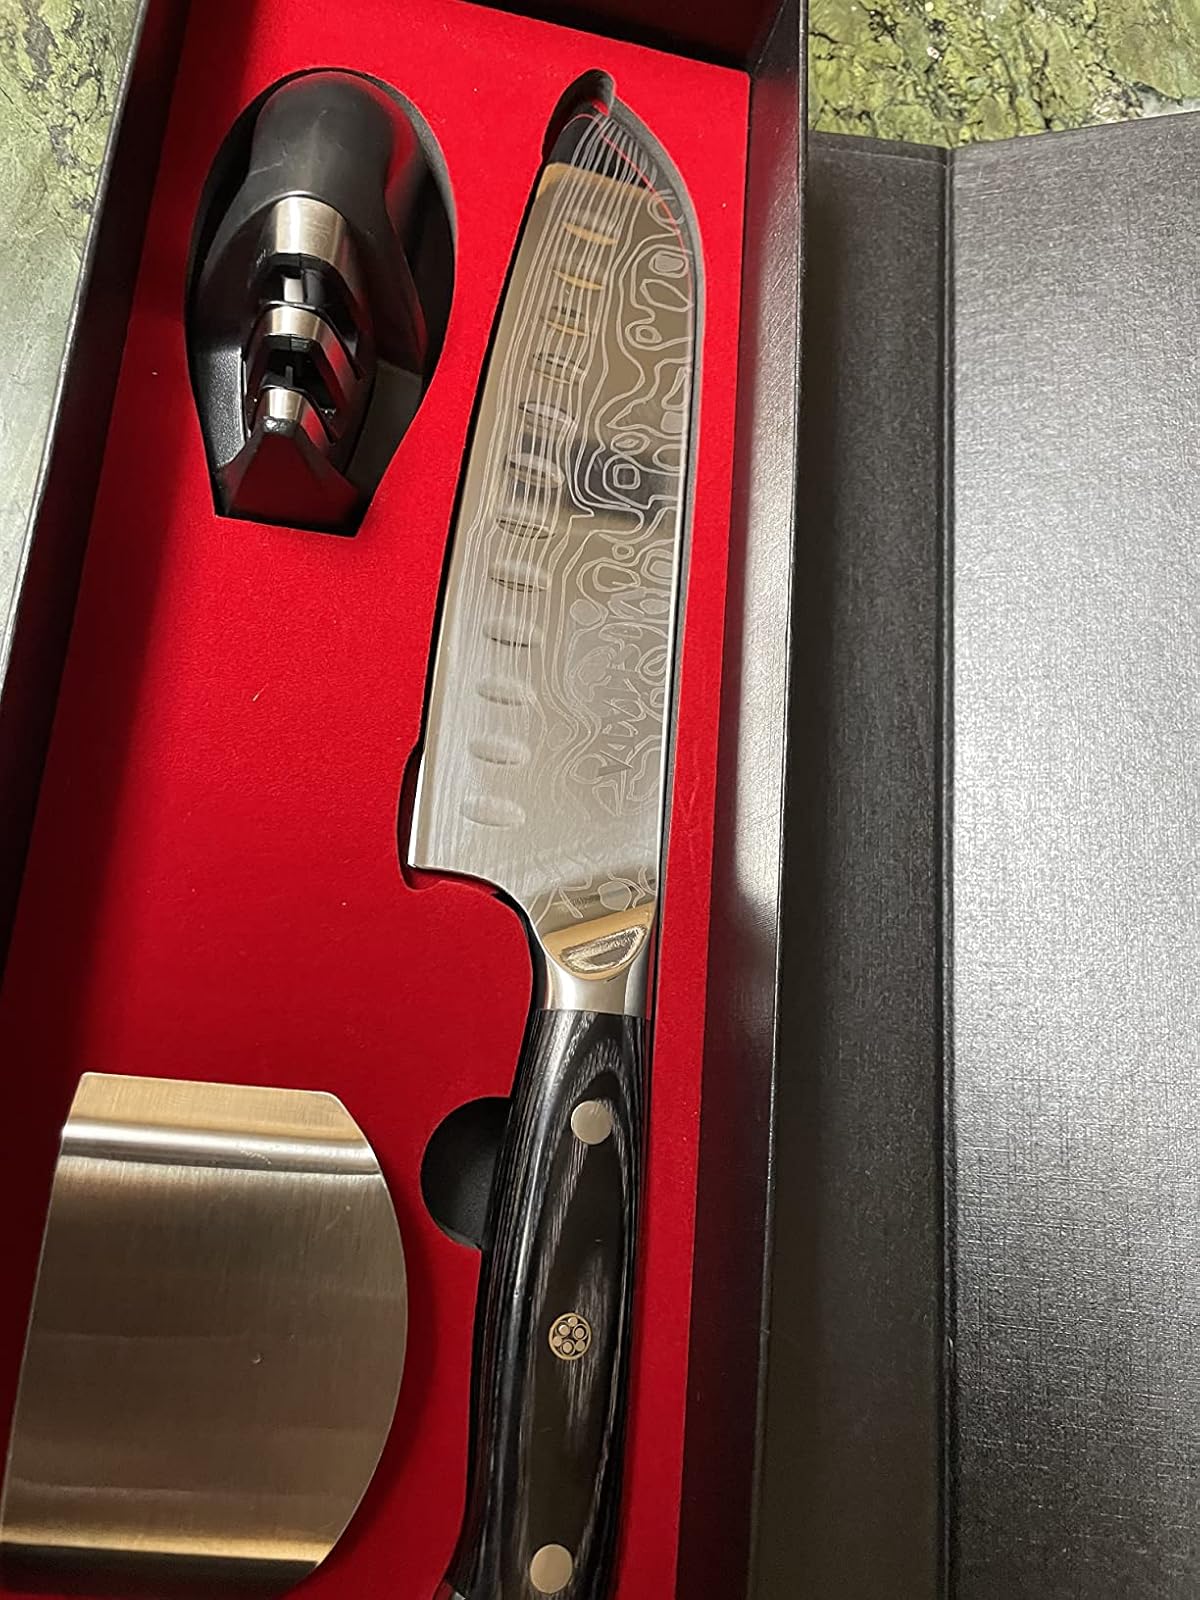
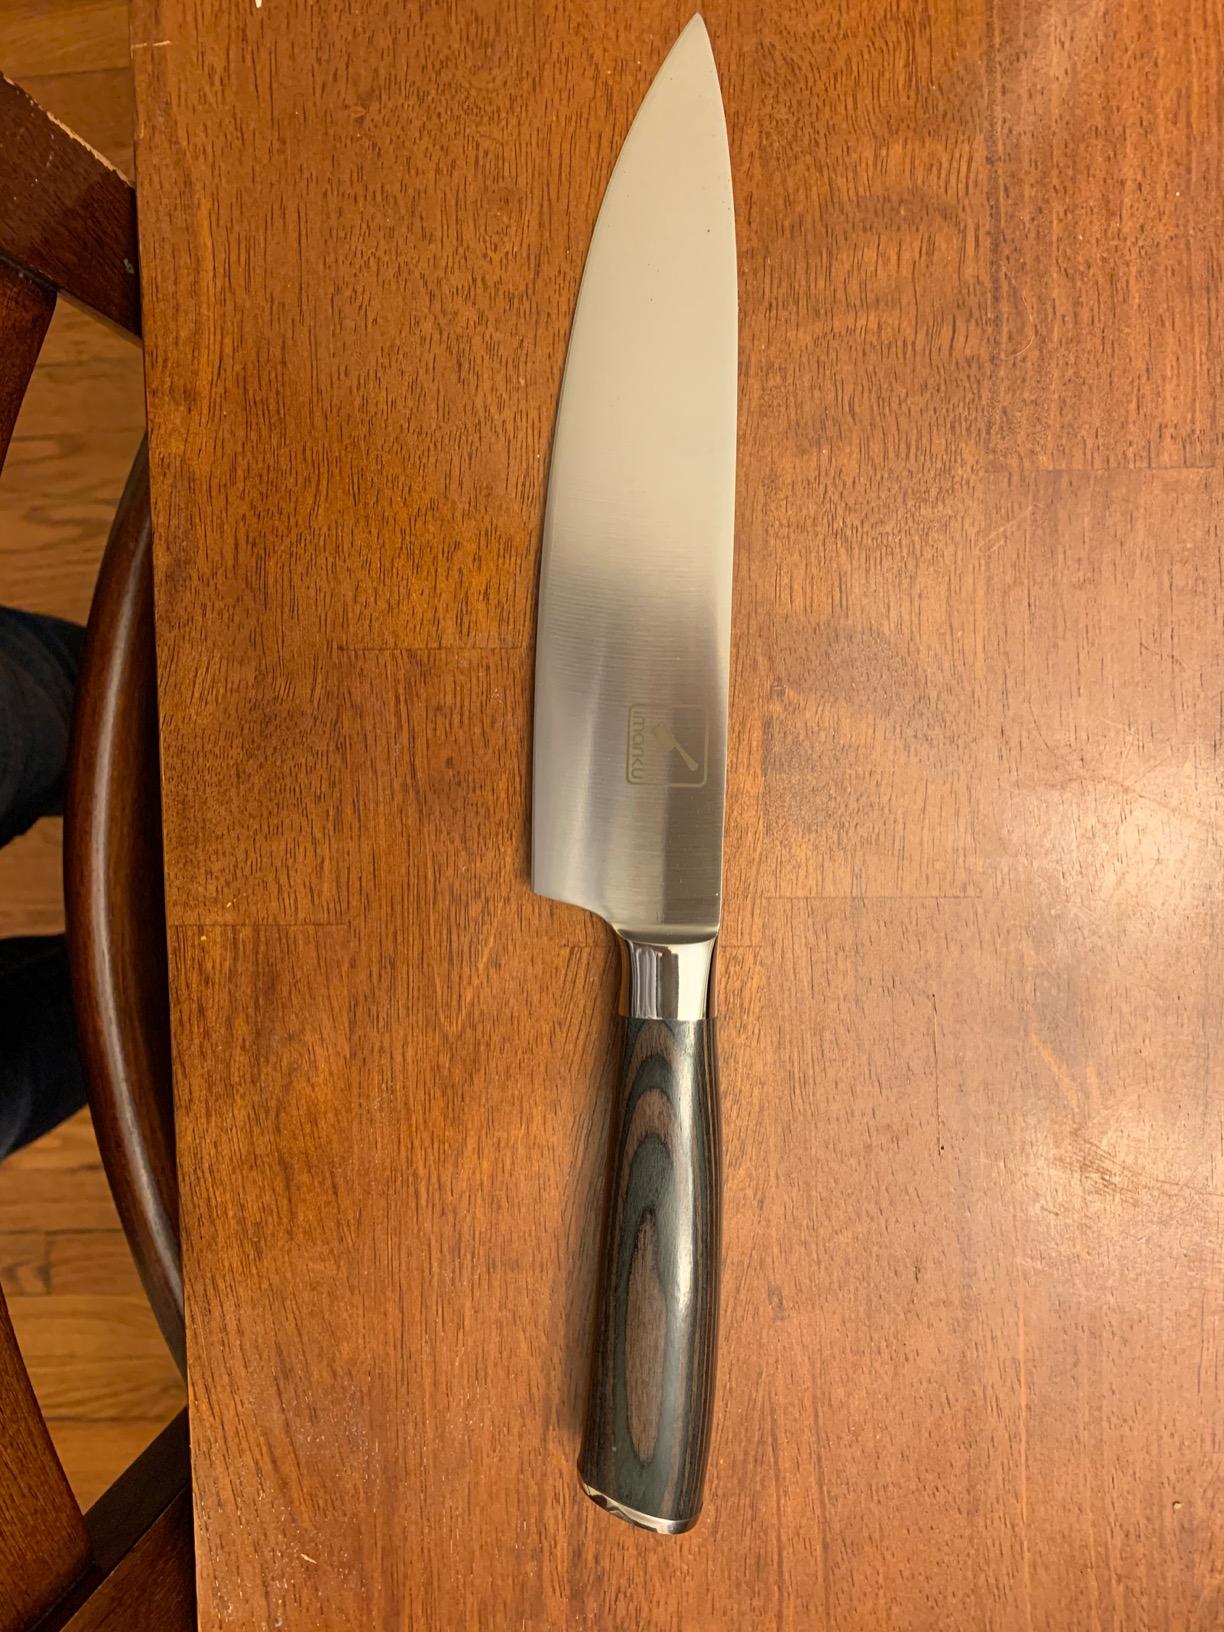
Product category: items_knife
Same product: no